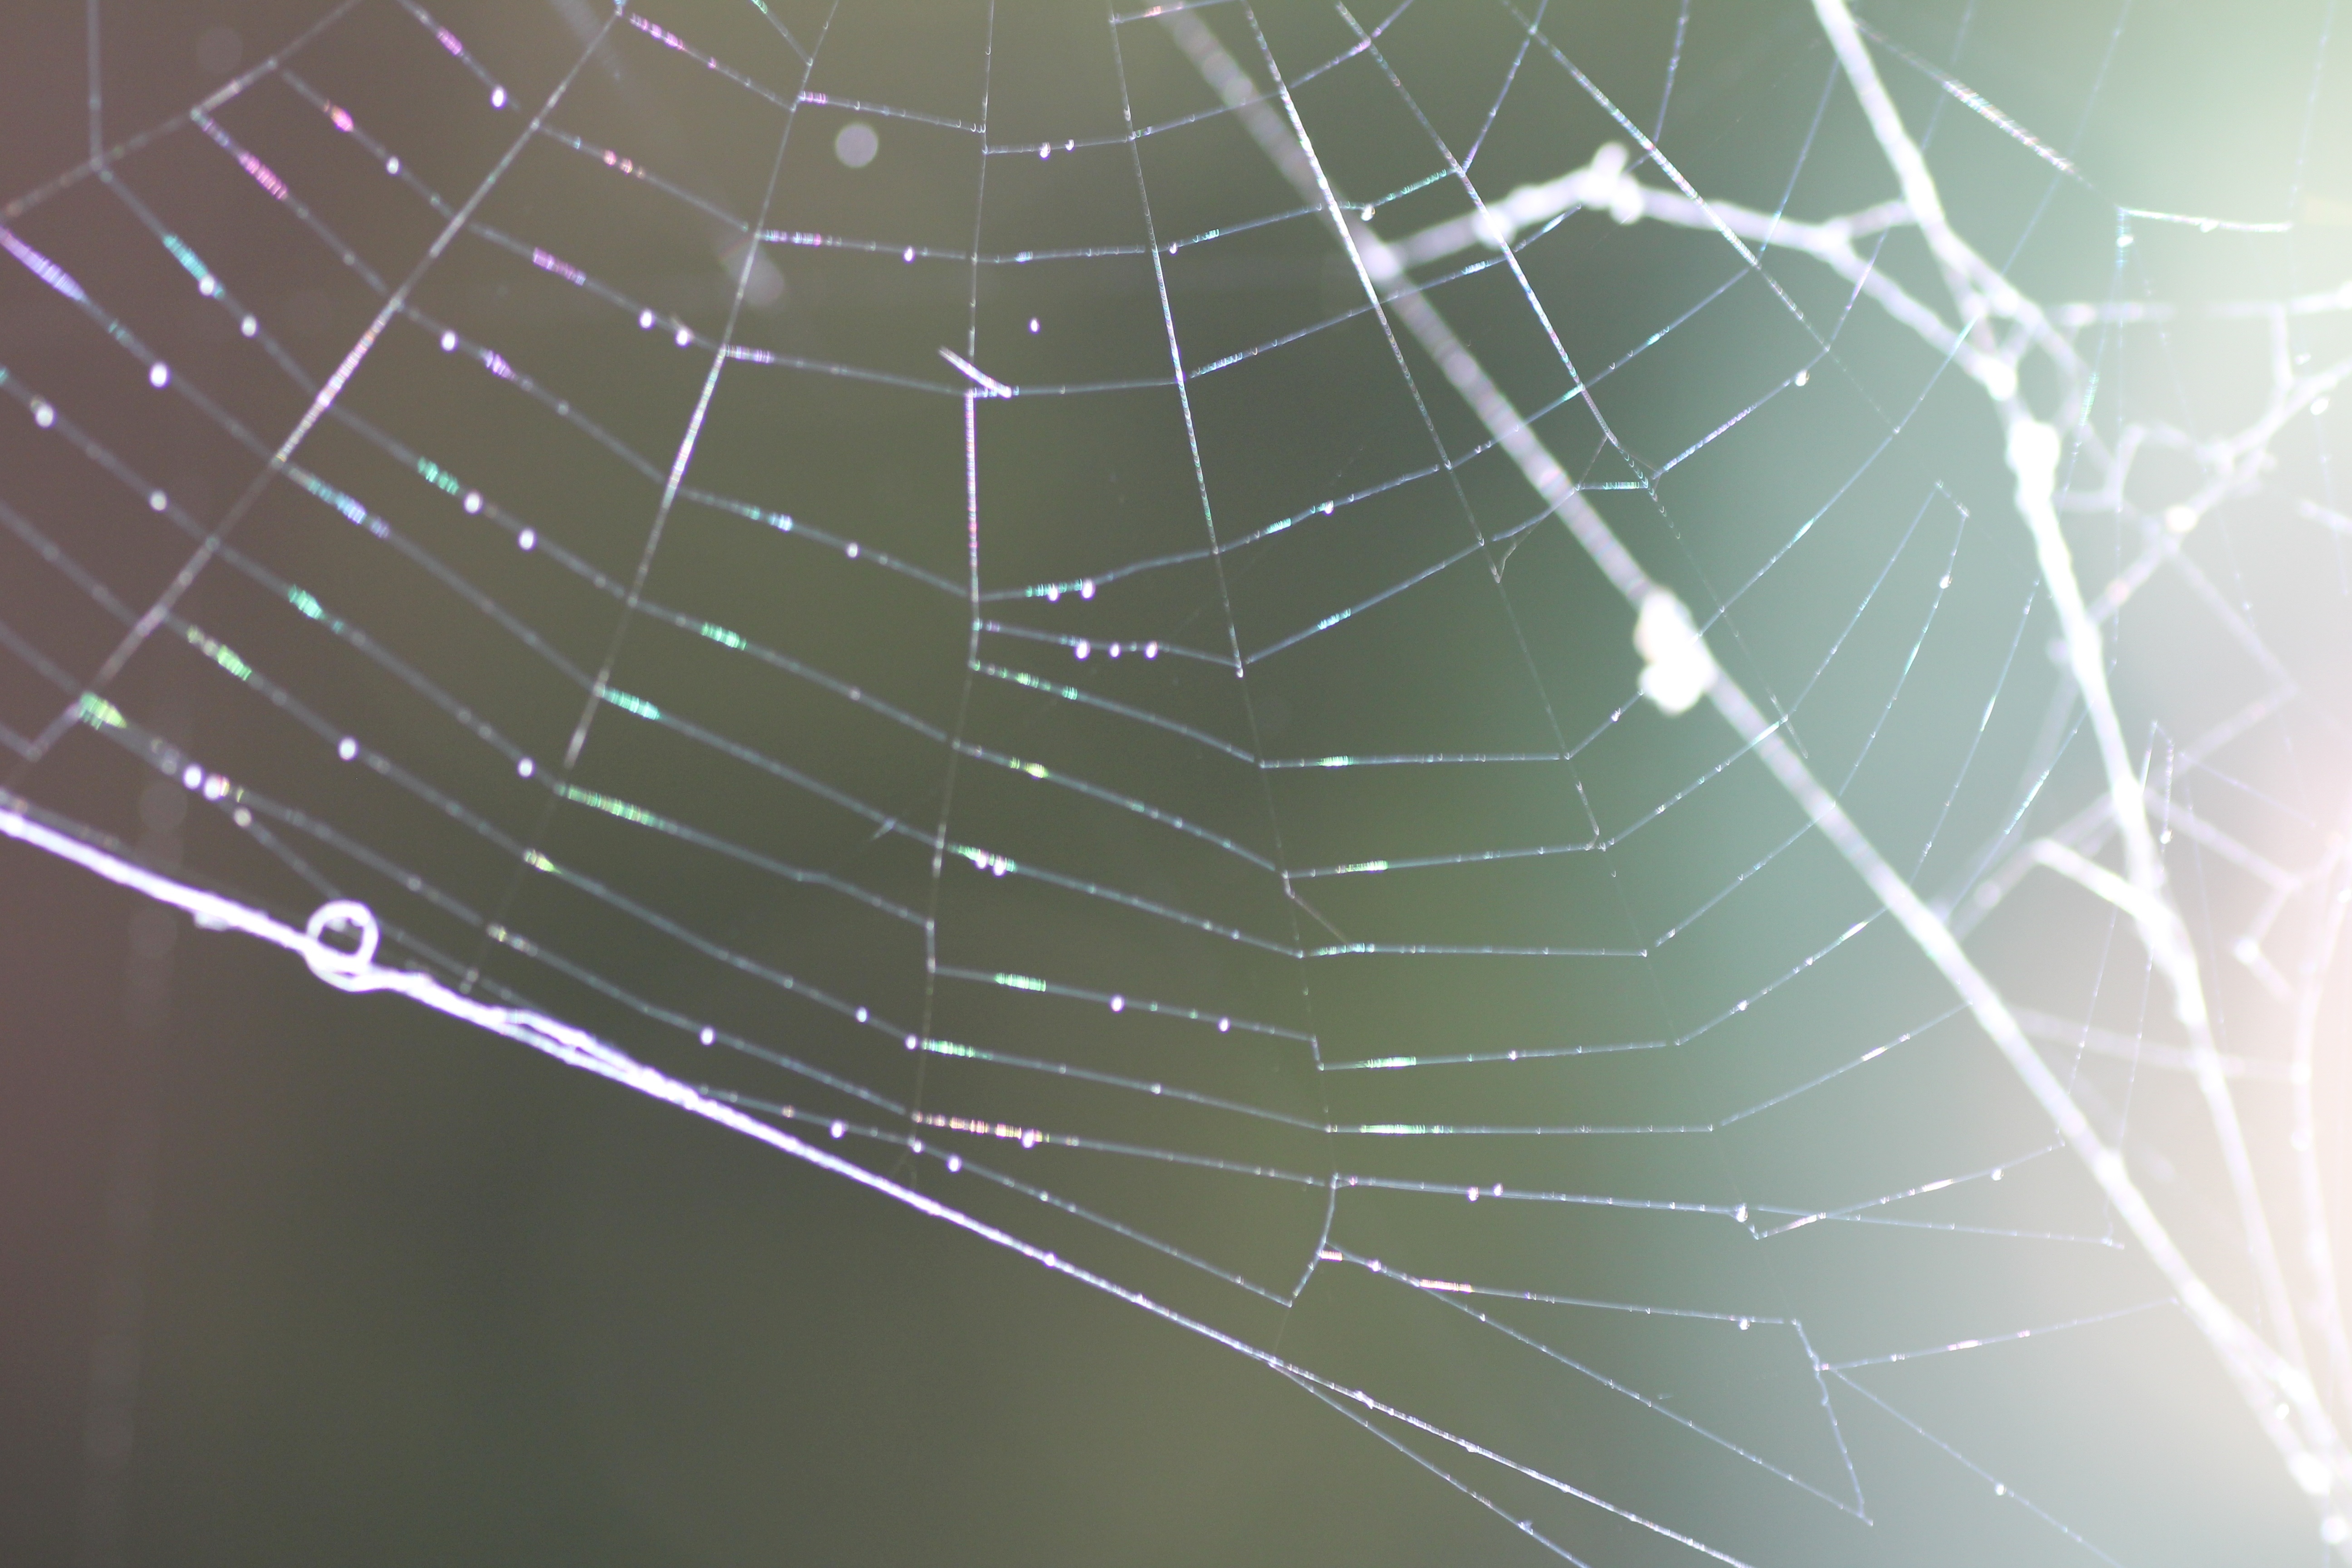
dew, wing, line, material, circle, invertebrate, spider web, spider, symmetry, arachnid, moisture, macro photography, arthropod, araneus, orb weaver spider